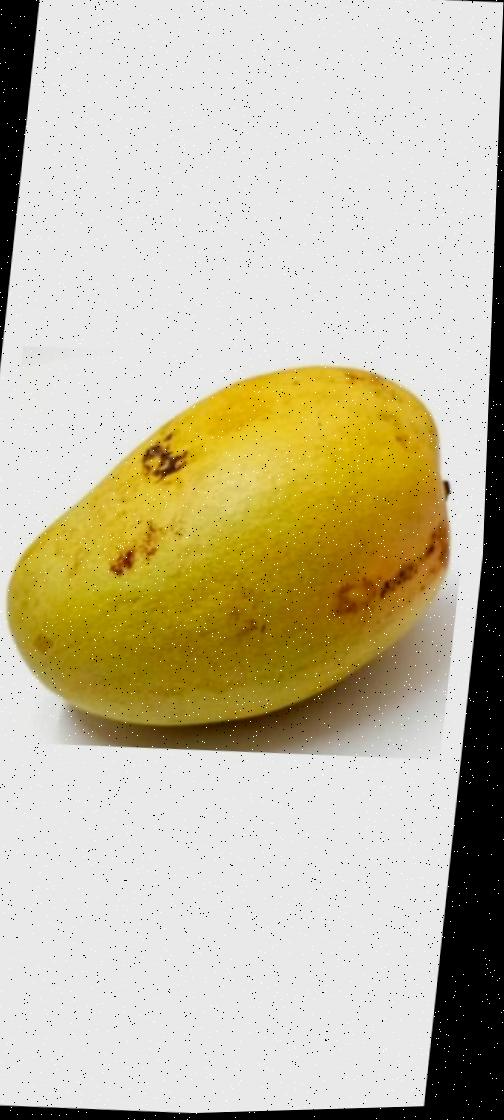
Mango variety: Bari-11